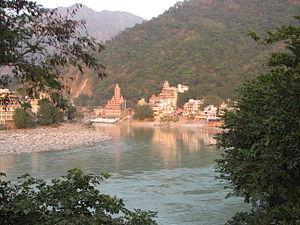
Le séjour des Beatles en Inde se déroule de février à avril 1968, à Rishikesh, une ville située dans le nord du sous-continent, au pied de la chaîne de l’Himalaya et au bord du Gange. Ils s’y rendent avec leurs épouses et amis afin de recevoir l’enseignement du Maharishi Mahesh Yogi, concepteur de la méditation transcendantale. Ce voyage survient six mois après leur initiation à cette pratique, en août 1967, au cours d’un stage de quelques jours à Bangor au pays de Galles.